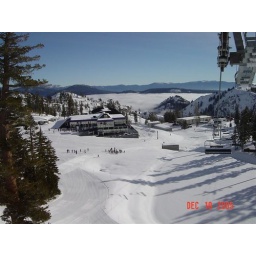
Gold Coast lodge with the lake obscured by a low cloud ceiling.